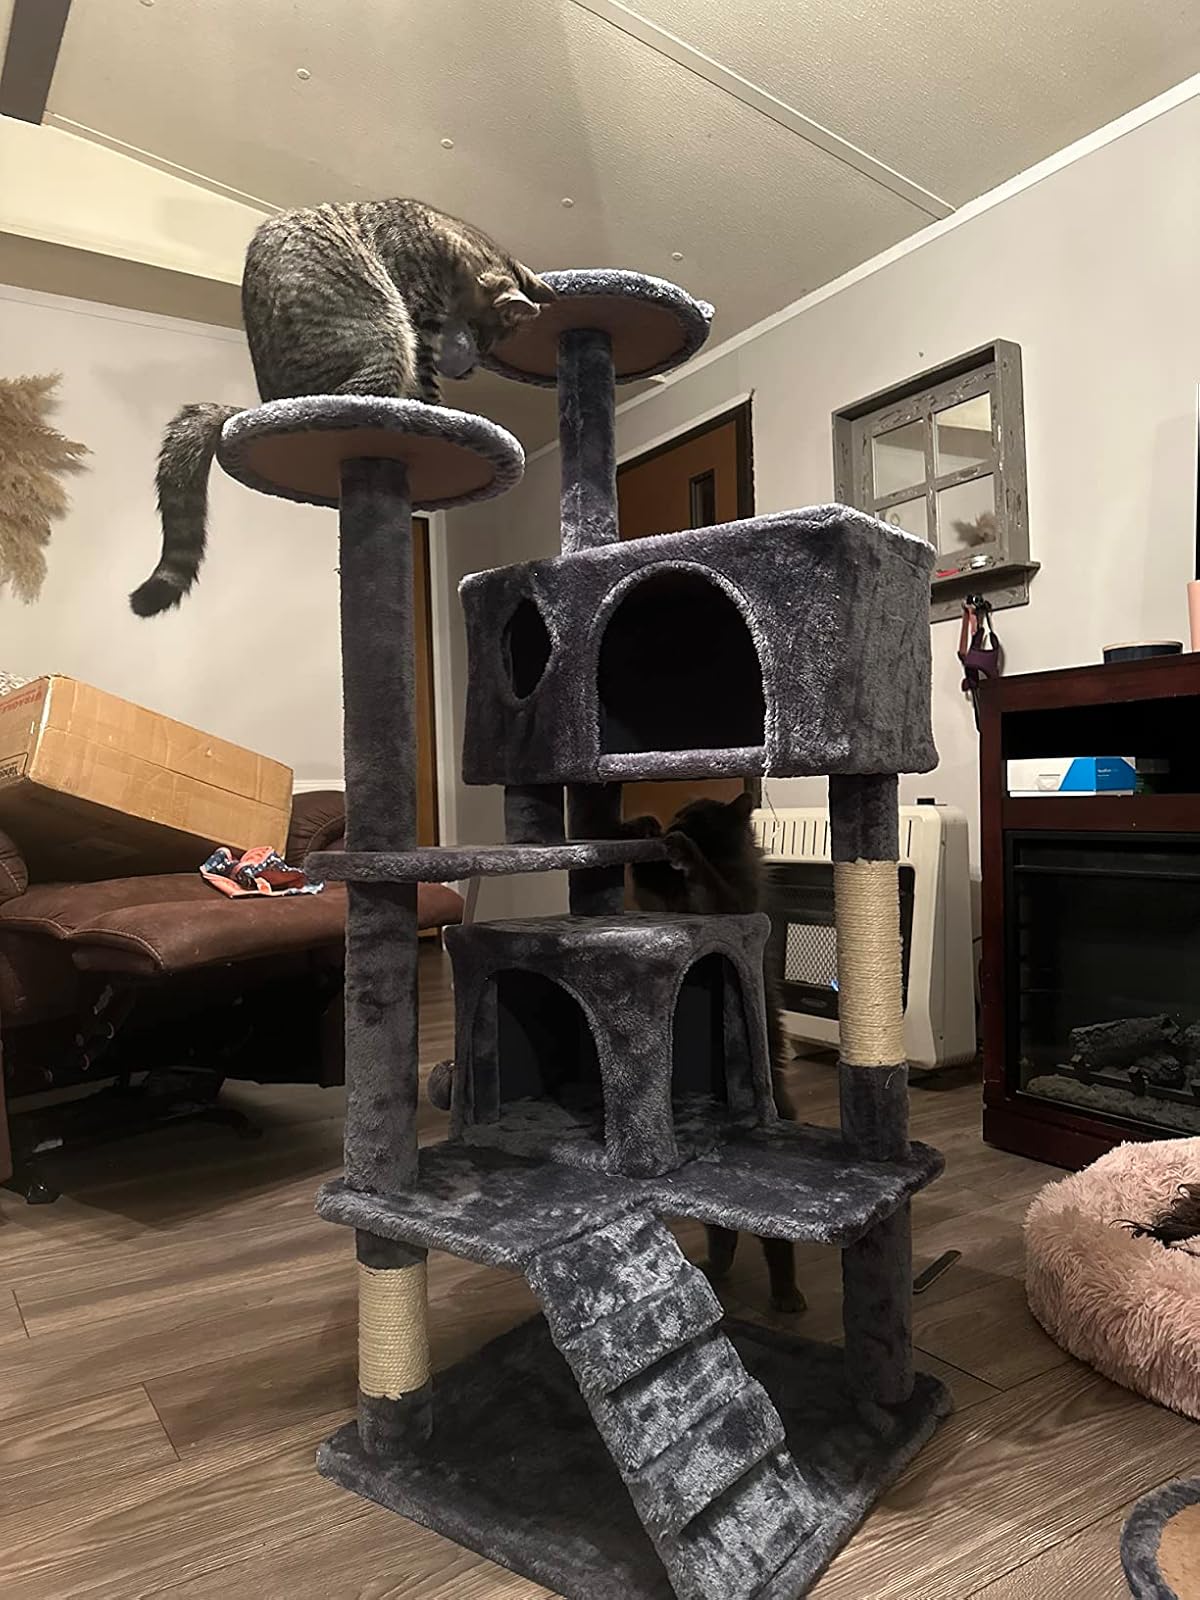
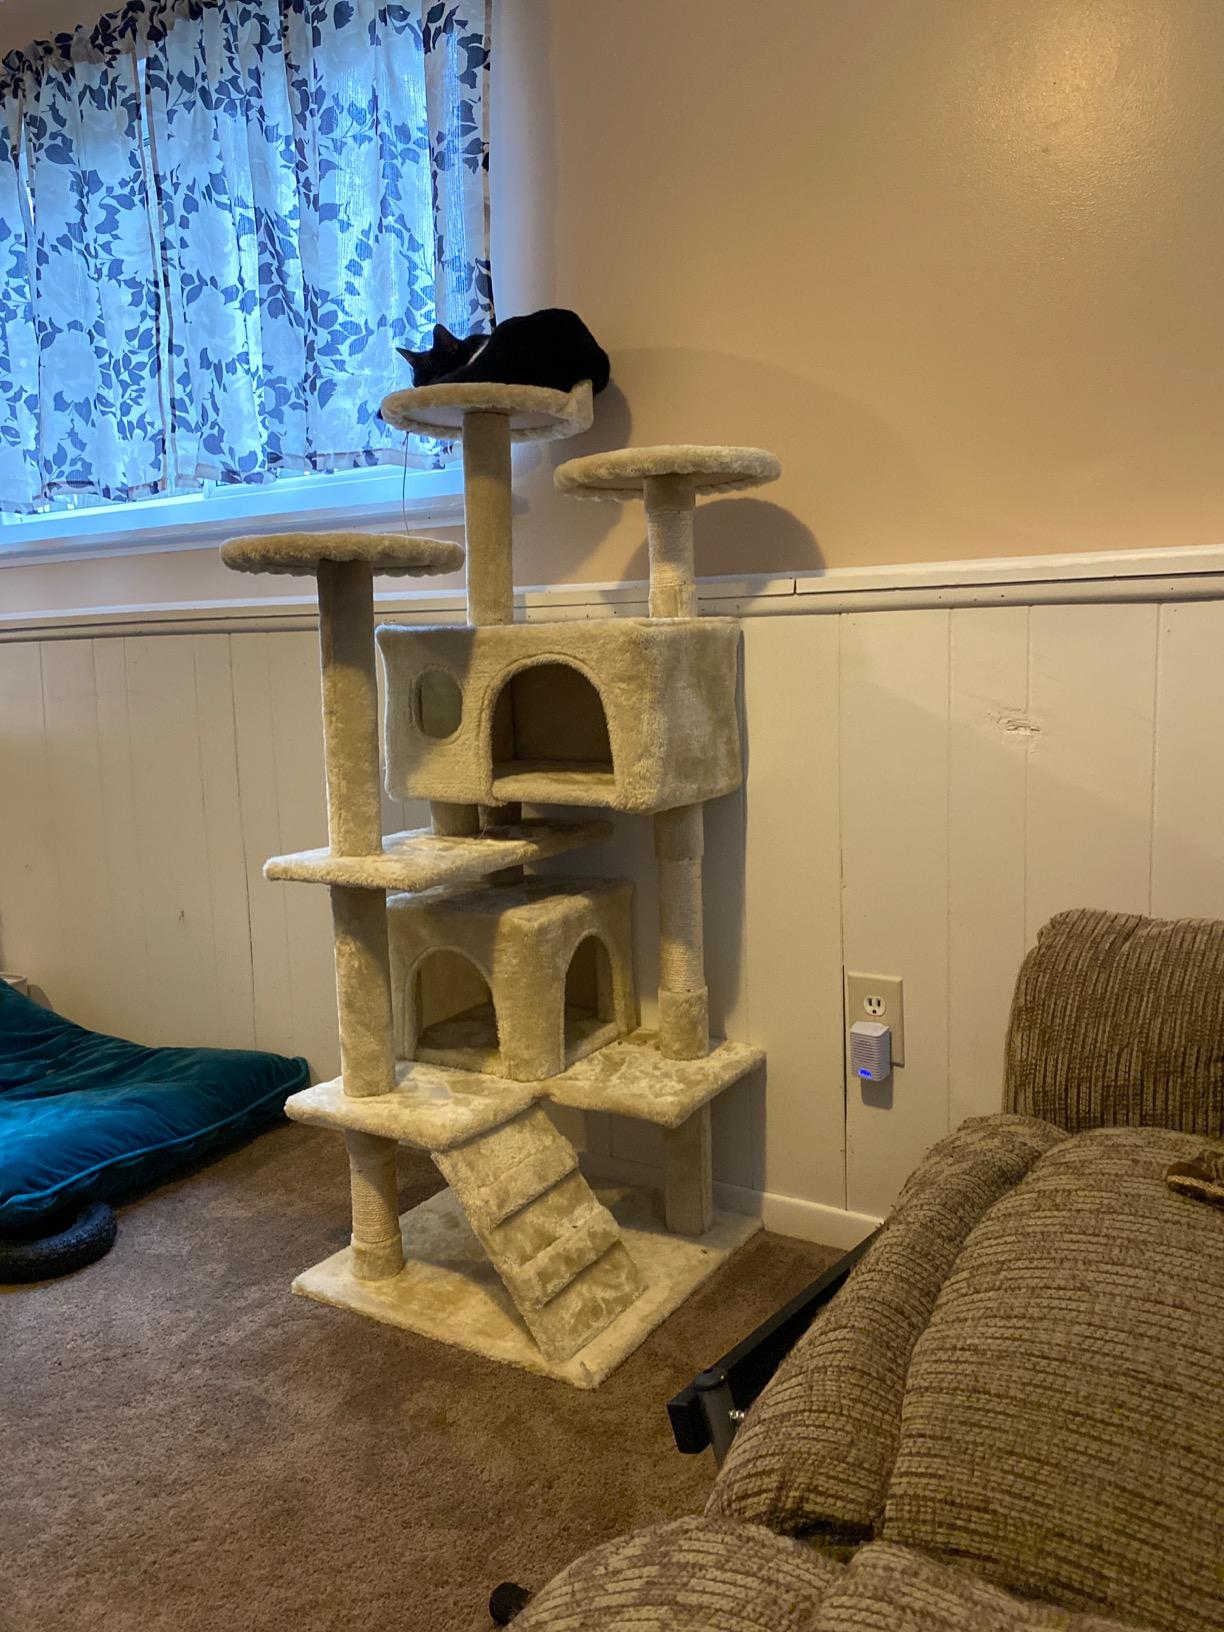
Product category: items_cat tree
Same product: no